Code of Conduct for Syrian Coexistence

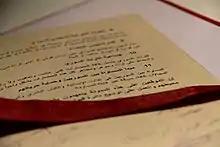
Original document of the Code of Conduct for Syrian Coexistence

Syria's current state of affairs and its decomposition must be admitted and recognized without exaggeration, false courtesy, or embellishment. Opening up to reality marks the first step of a discussion conducive to address the causes of fears among all elements of society.